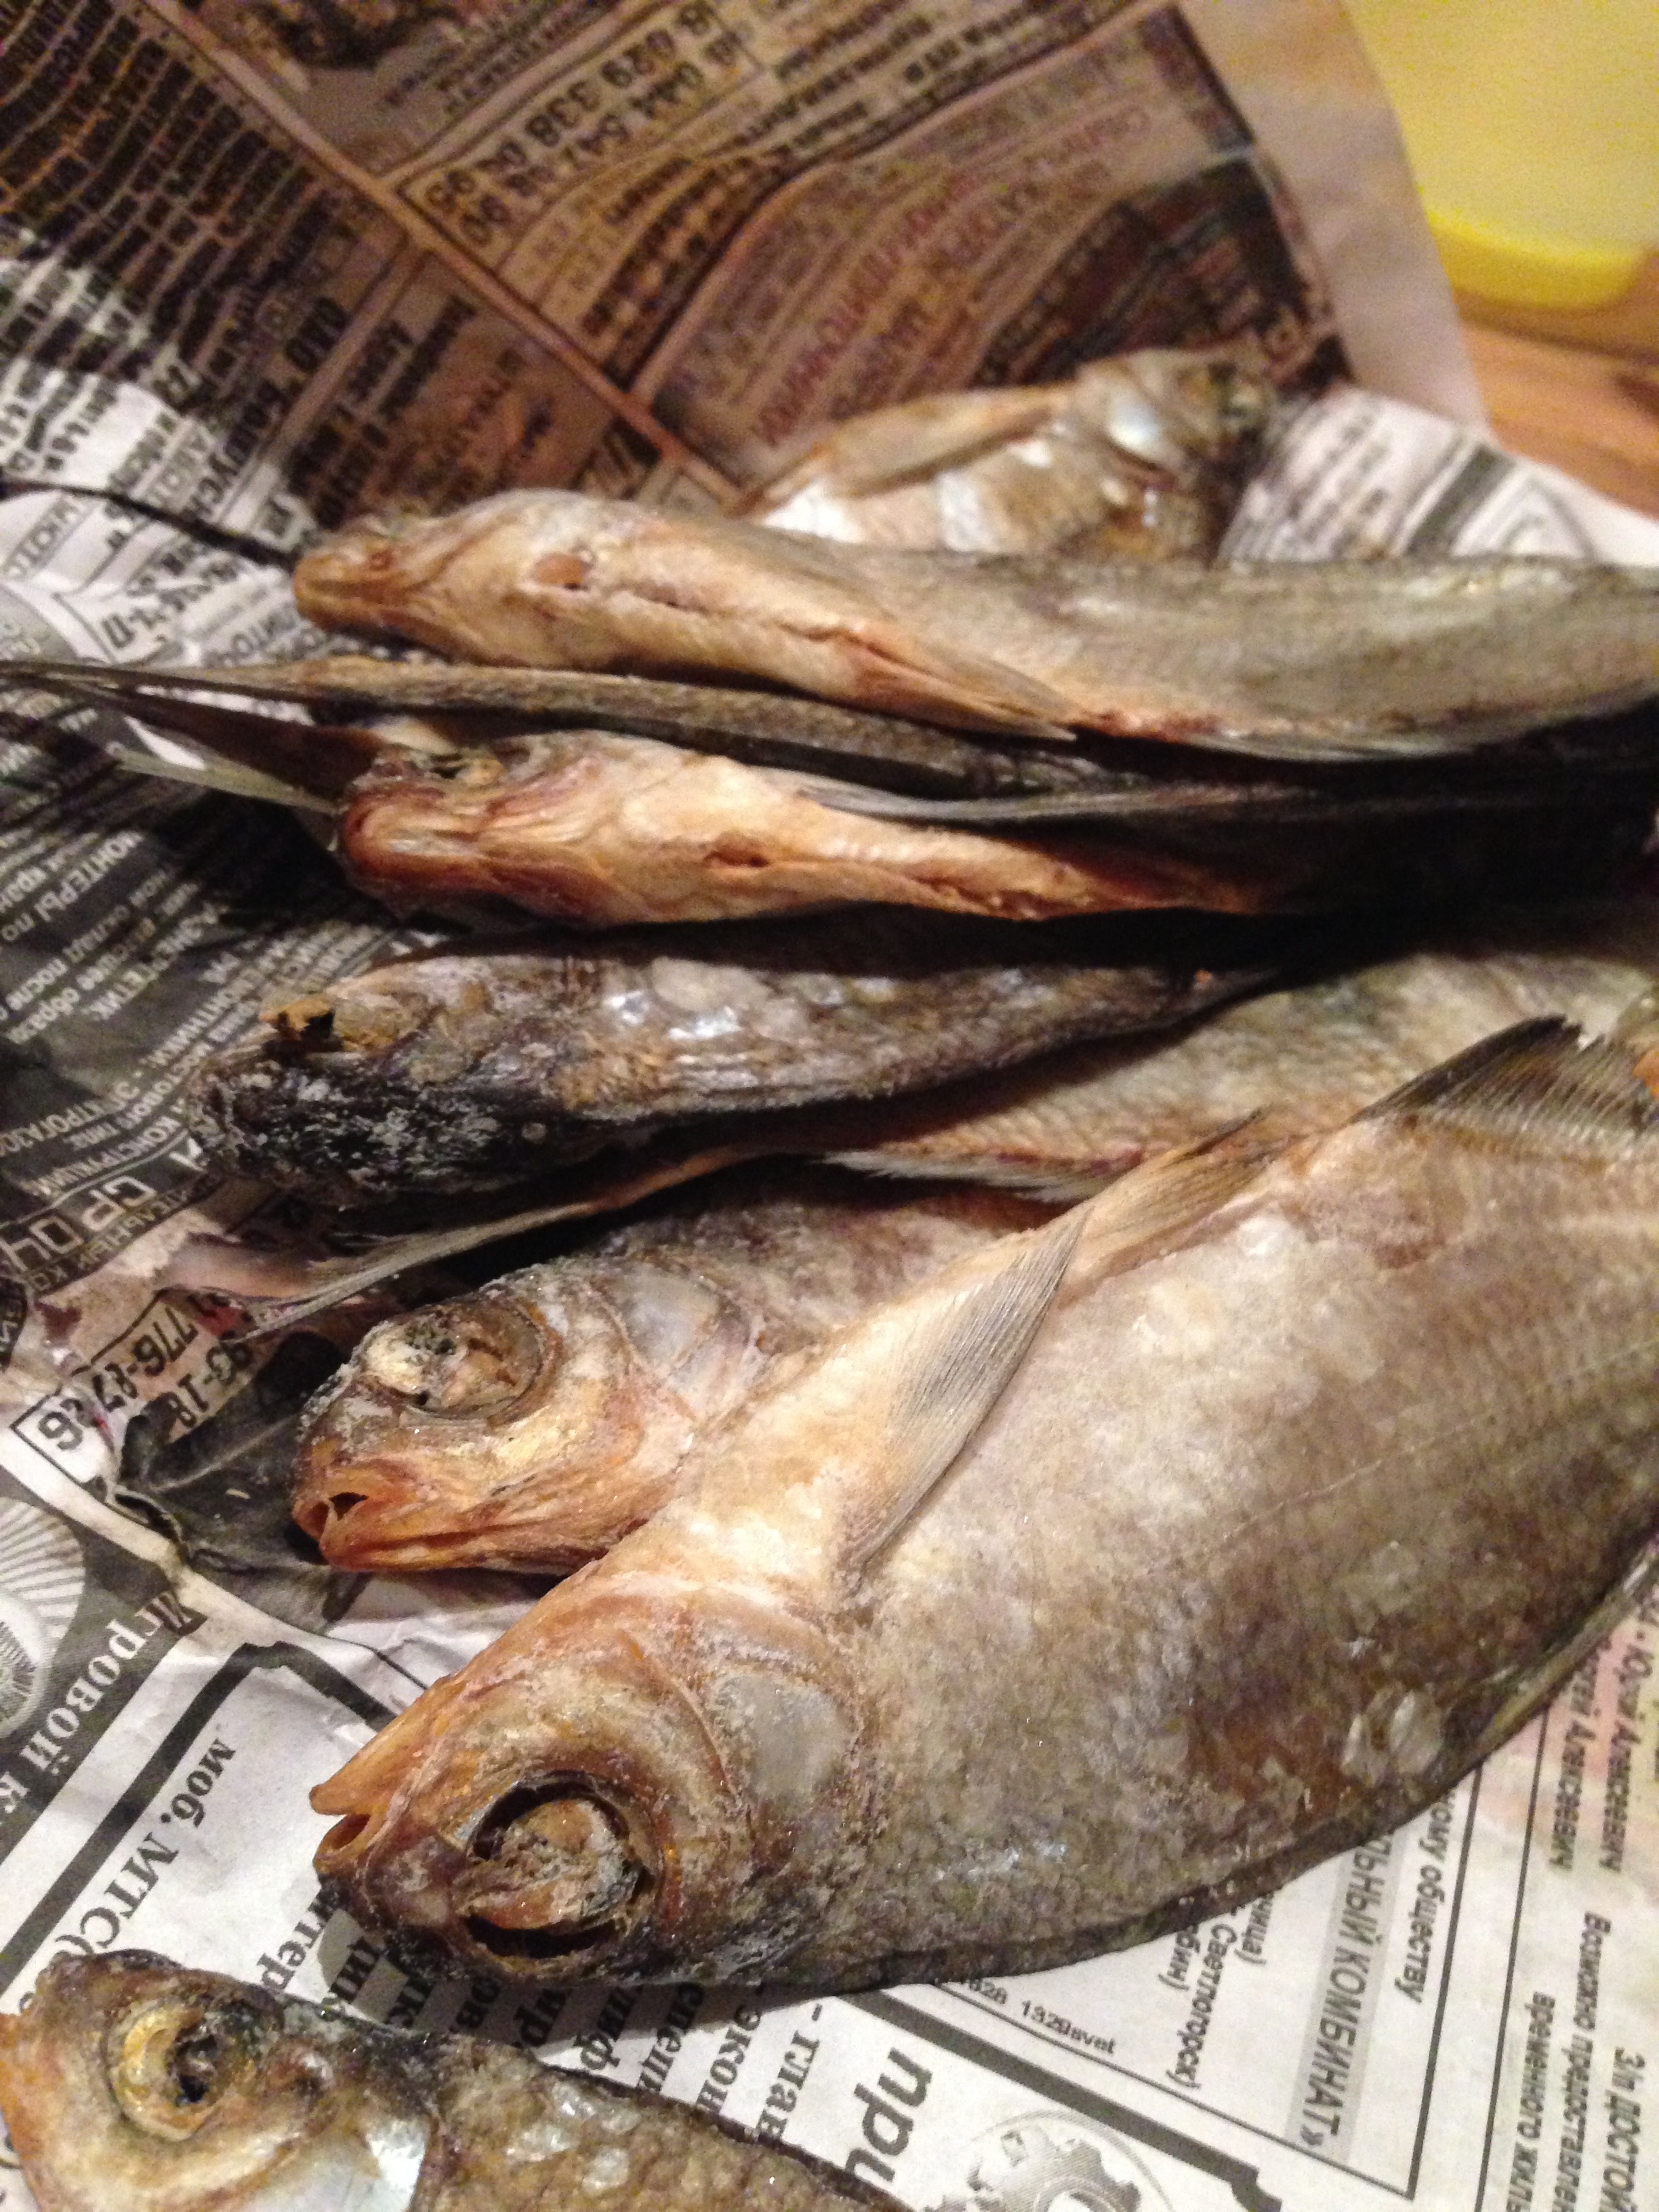
newspaper, dish, food, seafood, salt, fish, cuisine, sardine, russian, herring, mackerel, cod, salted, smoked fish, forage fish, capelin, shishamo